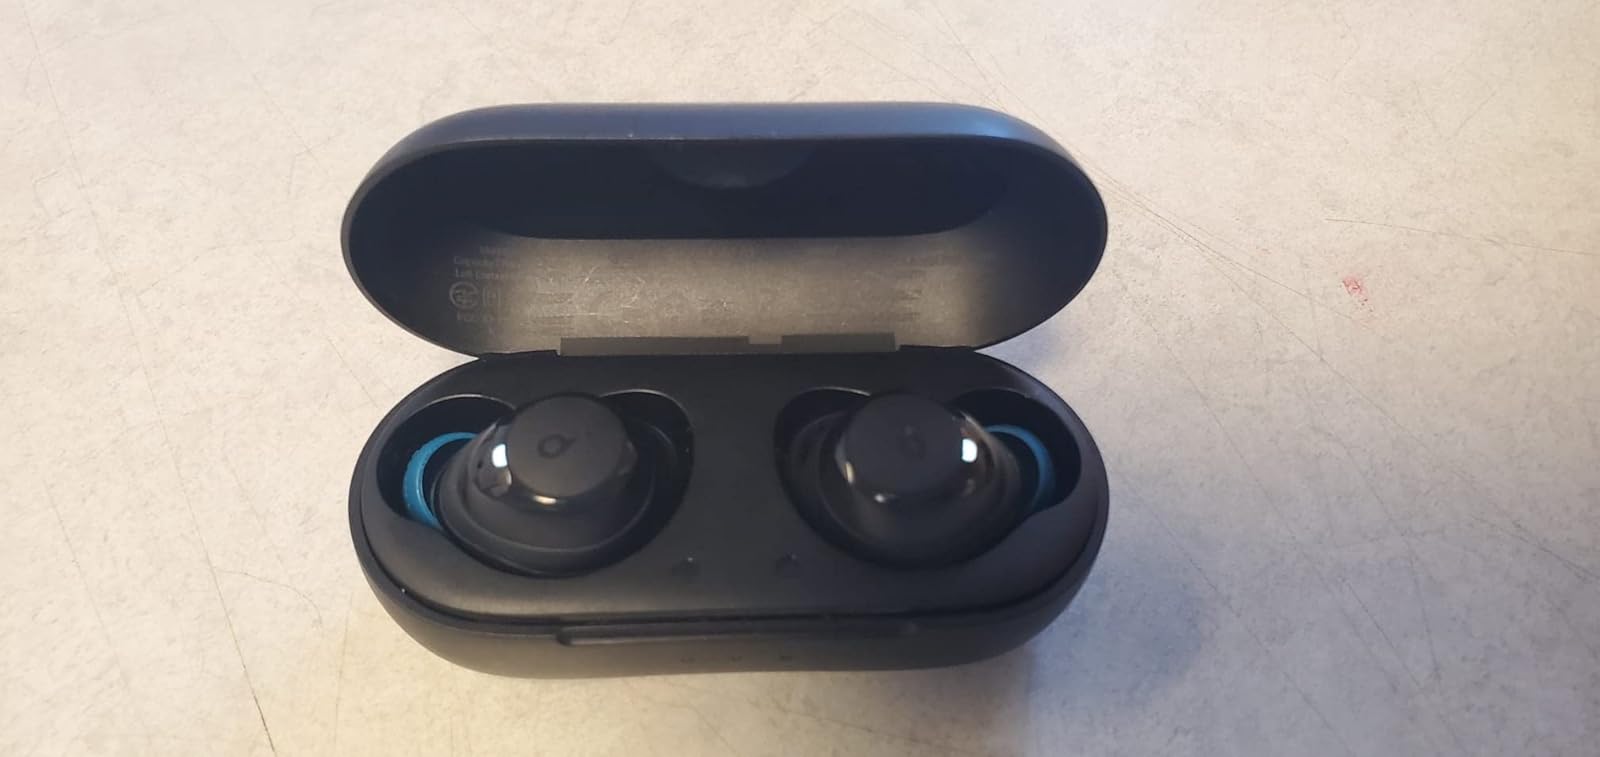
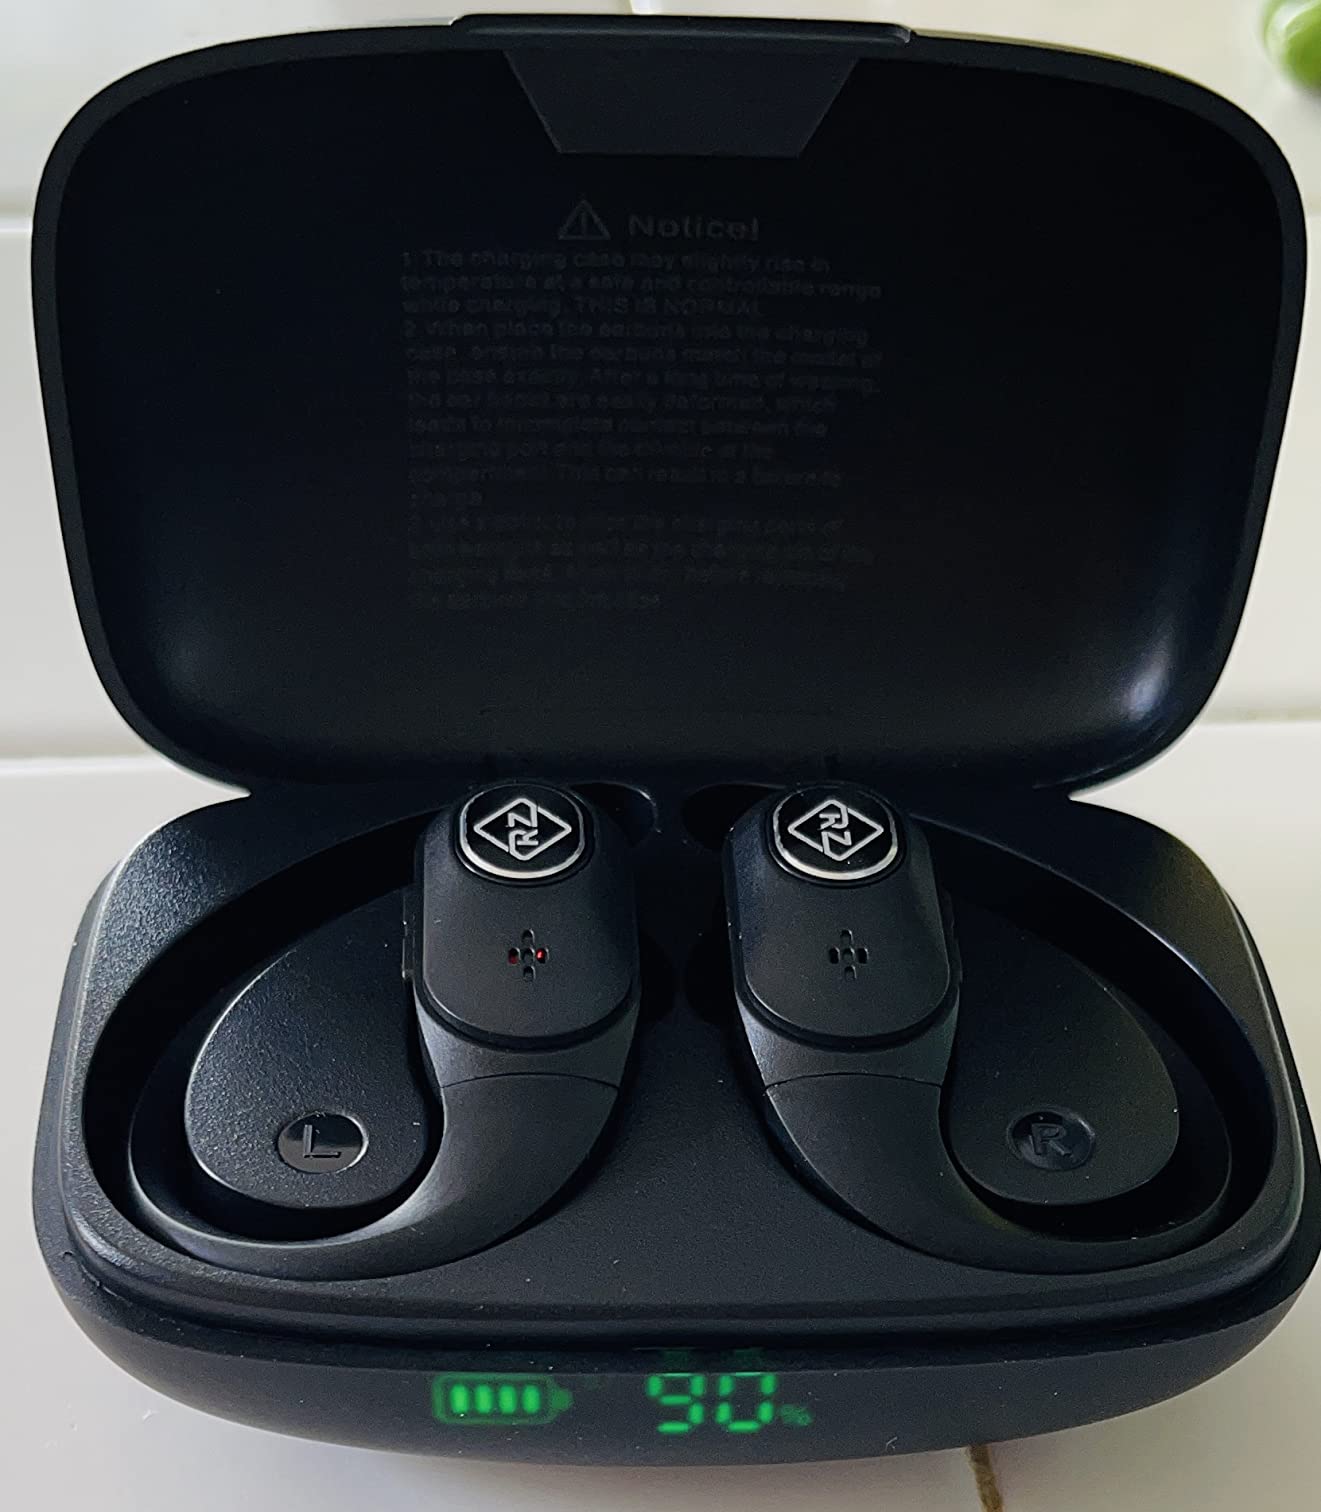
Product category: earbuds
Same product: no